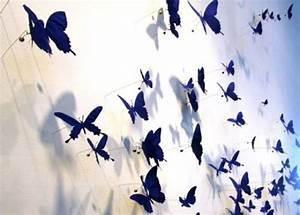
butterfly